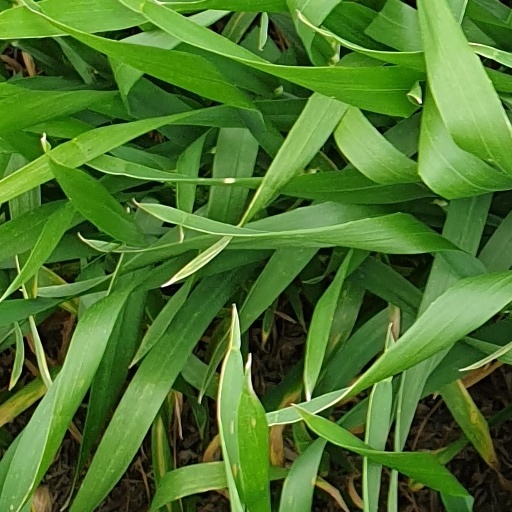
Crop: wheat